Fume hood

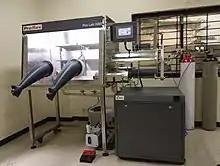
Glovebox with inert gas purification system

For exceptionally hazardous materials, an enclosed glovebox or class III biosafety cabinet may be used, which completely isolates the operator from all direct physical contact with the work material and tools.